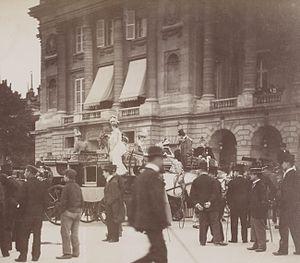
[Collection Jules Beau. Photographie sportive]
L'Automobile Club de France est un club privé français, réservé exclusivement aux hommes, fondé le 12 novembre 1895 et situé hôtel de Plessis-Bellière 6-8 place de la Concorde, dans le 8ᵉ arrondissement à Paris. Il est géré par la société de gestion de l'automobile club de France. Il est le plus ancien automobile club au monde.